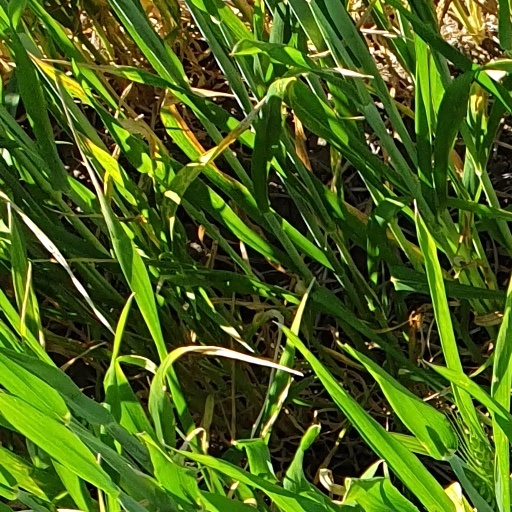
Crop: wheat